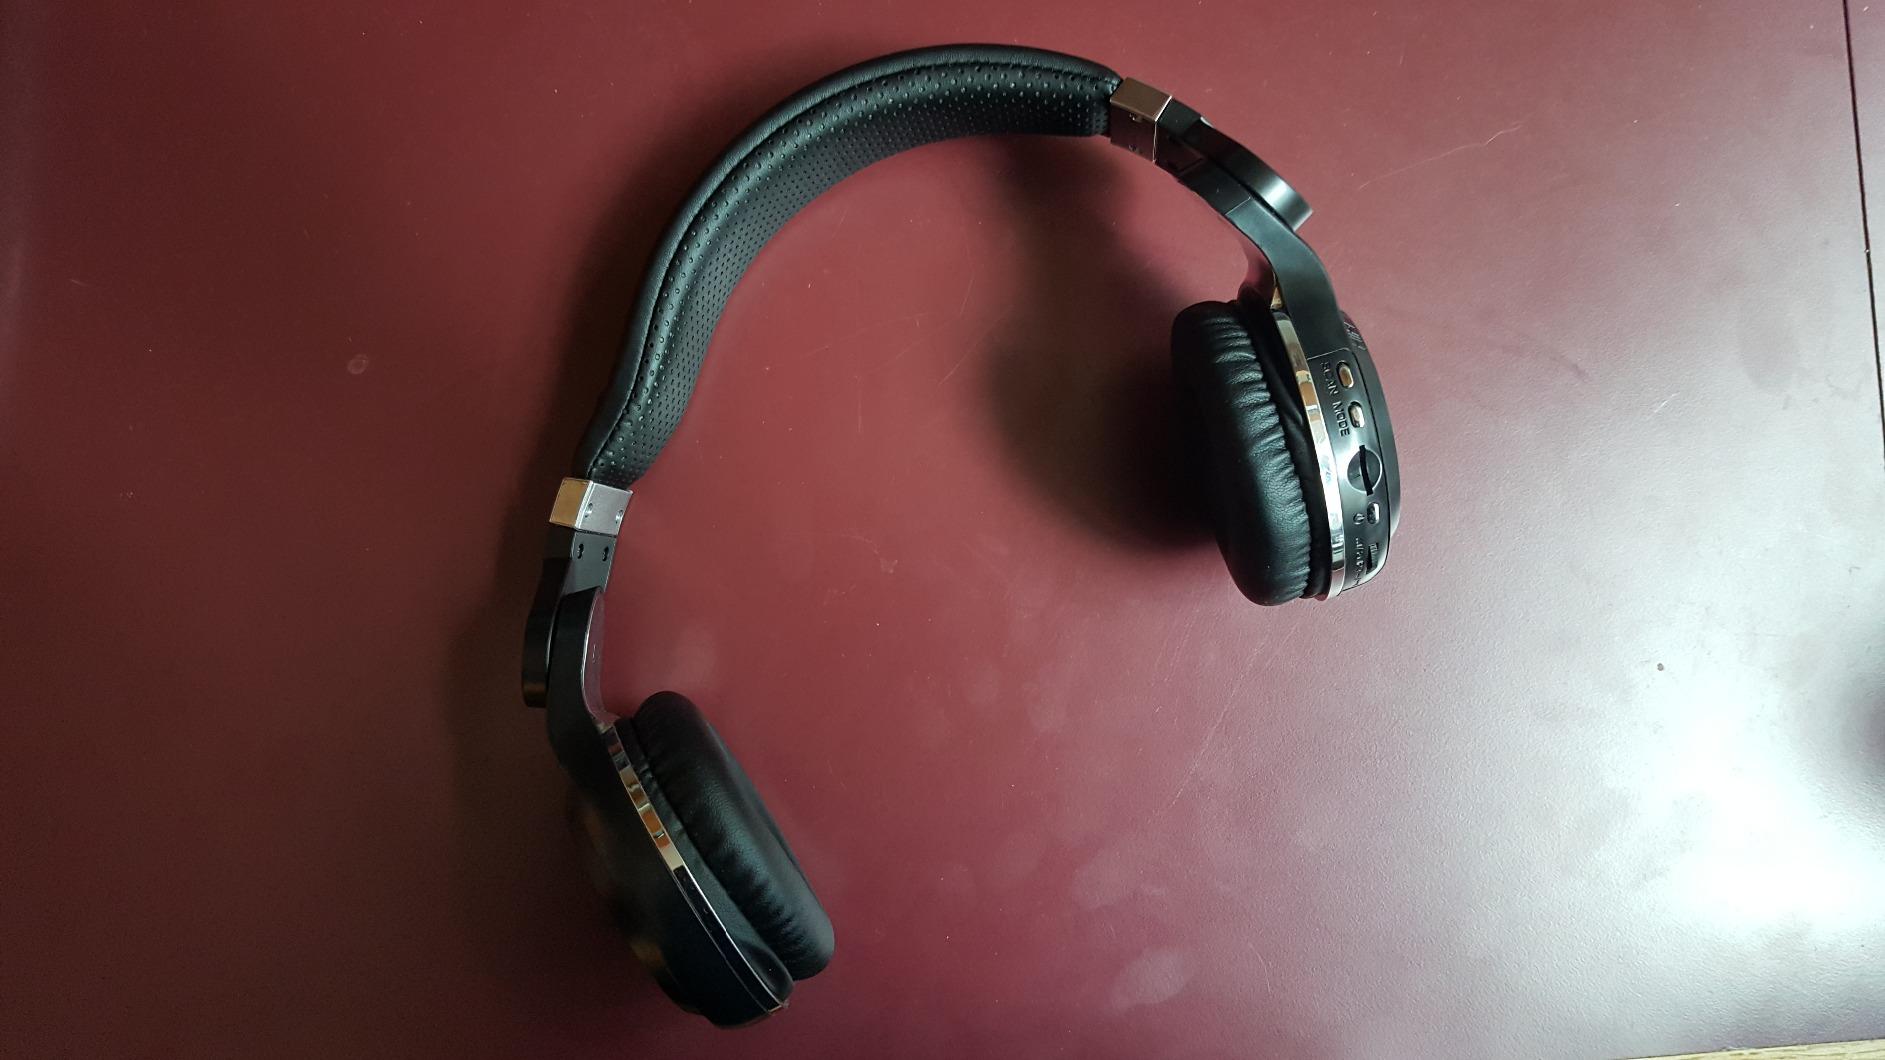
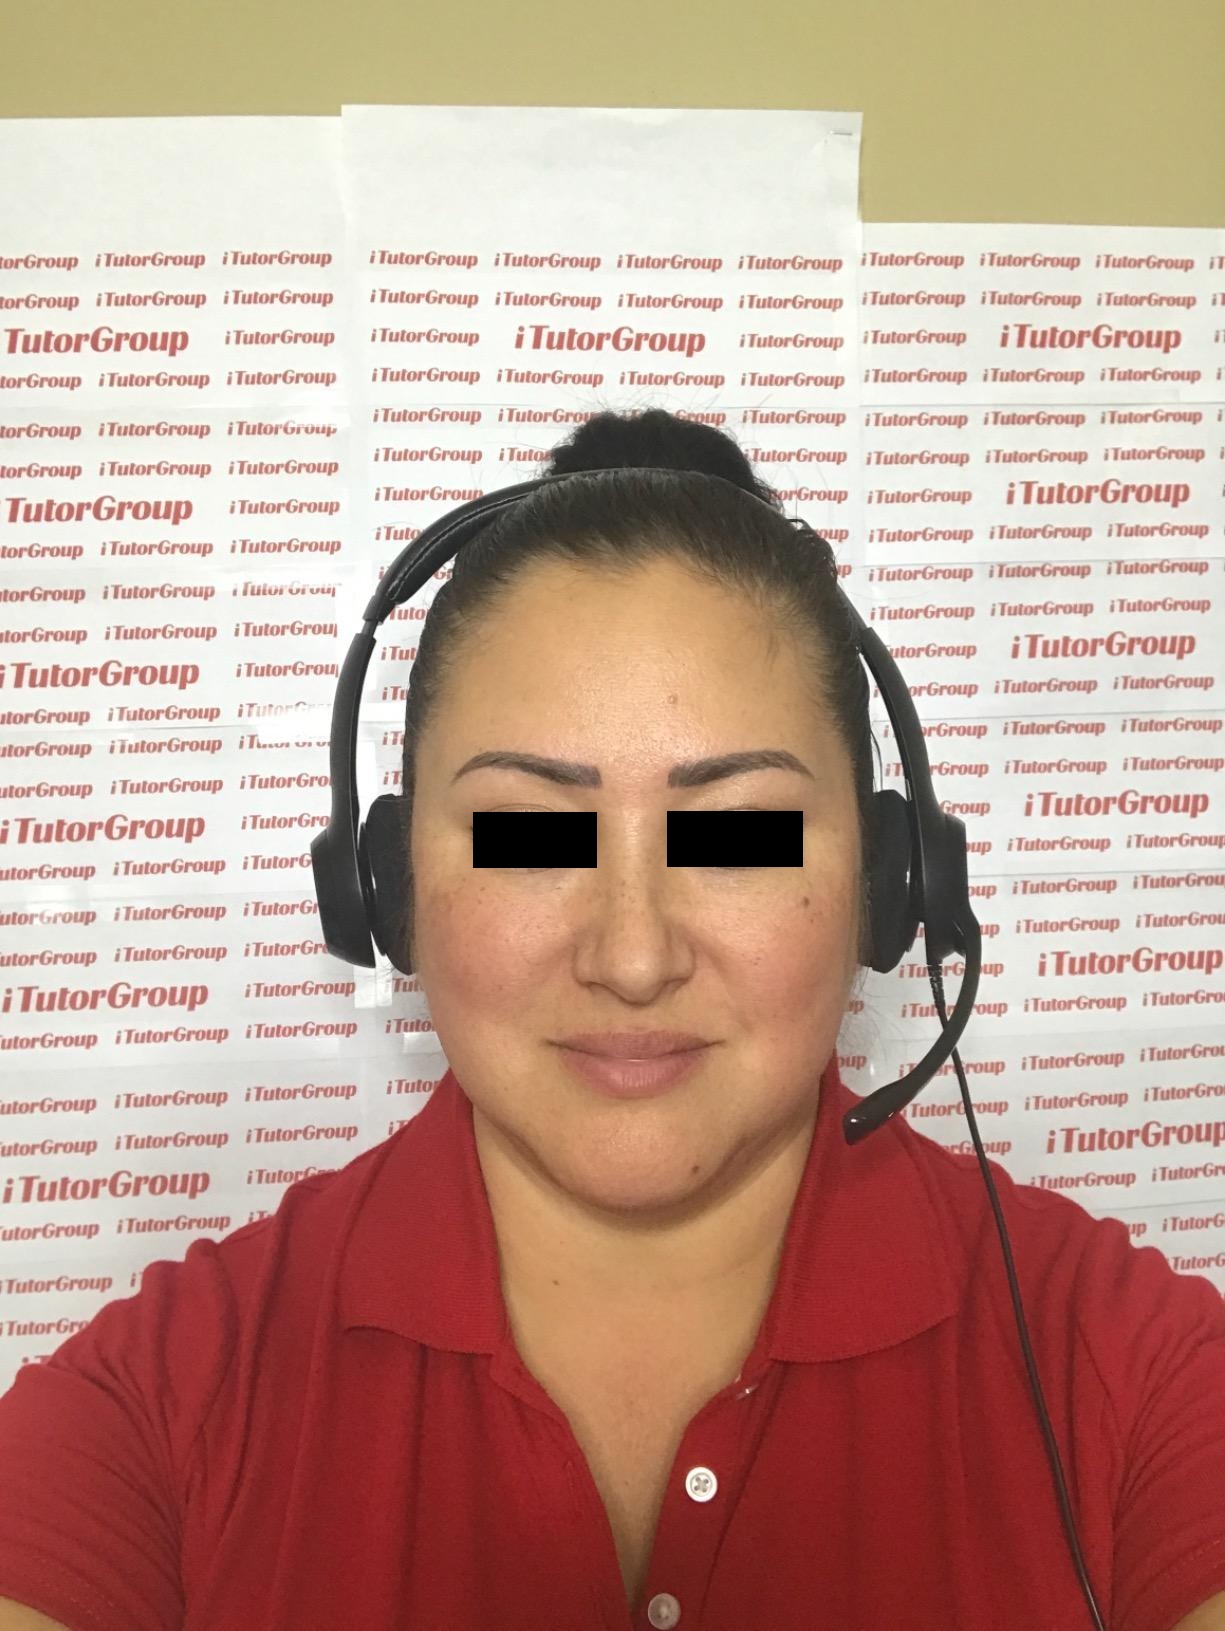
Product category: headphones
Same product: no